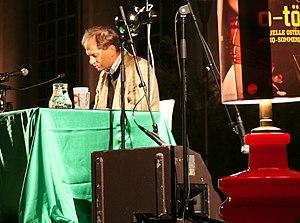
Josef Winkler est un écrivain autrichien.